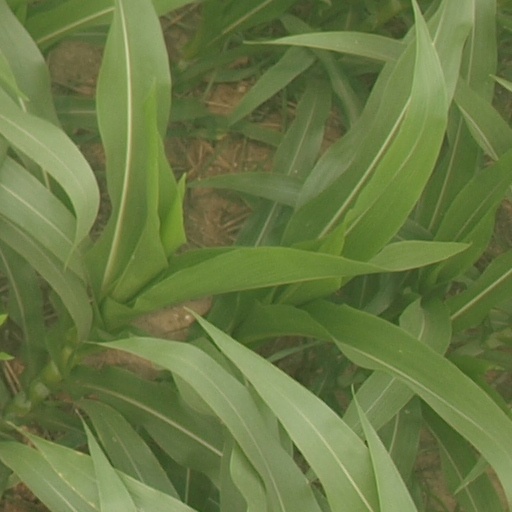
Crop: maize; corn